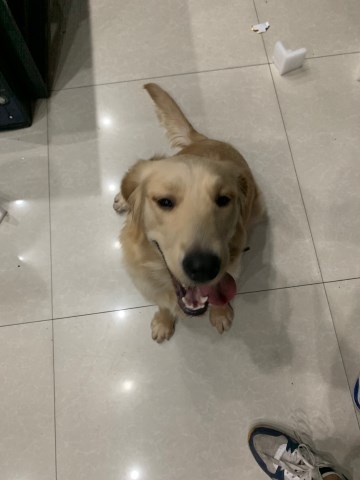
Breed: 5355-n000126-golden_retriever